Ivar Smilga

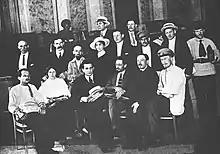
Smilga (front row, far right) among the Communists on the Fifth All-Russian Congress of Soviets on 6 July 1918

During the war between Russia and Poland, in 1920, Smilga headed the Revolutionary Military Council of the Western Front, whose military commander was Mikhail Tukhachevsky. When the Red Army met unexpectedly strong resistance as it reached the outskirts of Warsaw, Tukhachevsky ordered the Southwestern front to turn northwards, but Stalin, who was the front's political commissar, refused, preferring to capture Lwow. At the Tenth party congress in March 1921, there was a secret session on why Russia lost the war, at which – according to Trotsky: